Benham Mound

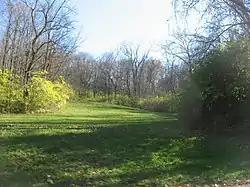
Looking up a hillside toward the mound

The Benham Mound is a Native American mound in the southwestern part of the U.S. state of Ohio. Located in modern Amberley Village in Hamilton County, the mound is an archaeological site.